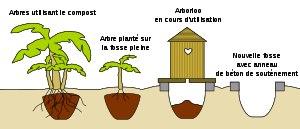
La défécation en plein air, aussi souvent appelée défécation à l'air libre, est l'action de déféquer à l'extérieur des habitations, hors de toilettes publiques. Dans les zones peuplées, la contamination de l'eau par les matières fécales est à l'origine de problèmes de santé publique.
L’Arborloo est une toilette simple et écologique constituée d'une petite fosse surmontée d'un plancher ou d'une dalle, et d'une superstructure simple. Après remplissage, les excréments compostés sont exploités directement sur place comme engrais grâce à la plantation d'un arbre sur le site. Davantage destiné aux pays chauds et aux zones rurales, ce dispositif connait un certain succès en Afrique australe et notamment au Zimbabwe, où il a été inventé dans les années 1990, et se retrouve dans d'autres pays d'Afrique de l'Est et des Caraïbes.